A-series light bulb

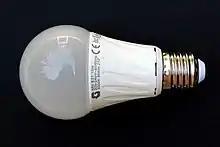
An A60 (A19) LED light bulb with an E27 Edison screw base

Although A-shape bulbs historically used incandescent lighting technology, A-shaped compact fluorescent (CFL) and LED lamps are also commonly available.